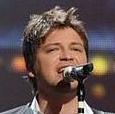
Age: 25